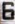
Number: 6